Regiment "Lancieri di Firenze" (9th)

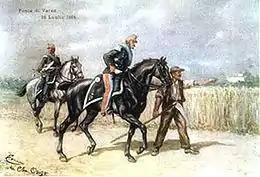
The Regiment "Lancieri di Firenze" on the way to Versa in 1866.

On 20 June 1866, the Third Italian War of Independence between the Kingdom of Italy and the Austrian Empire began. During the war the Regiment "Lancieri di Firenze" formed, together with the Regiment "Lancieri Vittorio Emanuele" and Regiment "Cavalleggeri di Monferrato", the II Cavalry Brigade of the IV Corps of the Army of the Po, which operated along the Po river. On 5 July 1866, the Army of the Po began the siege of the Austrian fortress at Borgoforte and during the night between 6 and 7 July the army crossed the Po river. On 11 July, the first forces of the Army of the Po entered Rovigo, which had been abandoned by the Austrians, as the Austrian forces in Italy had received the order to retreat towards the Isonzo river and the Trentino region. On 14 July, the Italian IV Corps ceded five divisions and the Italian I Corps one division to form the V Corps and VI Corps. Additionally the Italian II Corps and III Corps ceded both one division to form the VIII Corps. Afterwards the Army of the Po, which now consisted of the I, IV, V, VI, and VIII corps with a combined force of 14 divisions and six cavalry brigades, began a rapid advance through Veneto towards the Isonzo river without encountering Austrian forces. Together with the X, XVI, XXII, and XXXV Bersaglieri battalions, the Regiment "Lancieri di Firenze" formed the vanguard of the Italian forces. On 26 July 1866, the regiment and Bersaglieri battalions arrived at the bridge over the Torre river at Versa, which was defended by Austrian forces. In the following Battle of Versa the Italian units forced the Austrians to retreat, crossed the river and established a bridgehead around the villagio Versa. Versa remained the furthest point of the Italian advance, as the Armistice of Cormons between Italy and Austria established the Torre river as the new border. For its conduct at Versa the Regiment "Lancieri di Firenze" was awarded a Bronze Medal of Military Valor, which was affixed to the regiment's standard.